Kingdom of Marwar

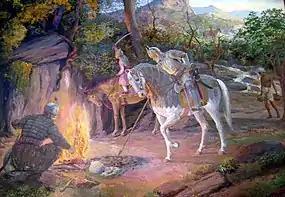

Marwar and Mewar joined hands to oppose Aurangzeb together but were defeated in the Battle of Debari in 1680.